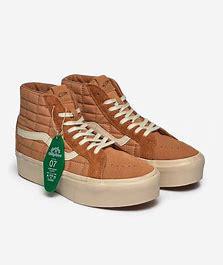
Brand: Vans
Model: SK8 Hi Reissue